Observable universe

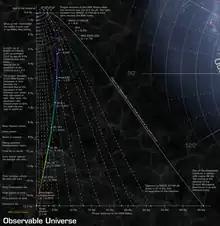
Observable Universe as a function of time and distance, in context of the expanding Universe

The universe's size is unknown, and it may be infinite in extent. Some parts of the universe are too far away for the light emitted since the Big Bang to have had enough time to reach Earth or space-based instruments, and therefore lie outside the observable universe. In the future, light from distant galaxies will have had more time to travel, so one might expect that additional regions will become observable. Regions distant from observers (such as us) are expanding away faster than the speed of light, at rates estimated by Hubble's law. The expansion rate appears to be accelerating, which dark energy was proposed to explain.